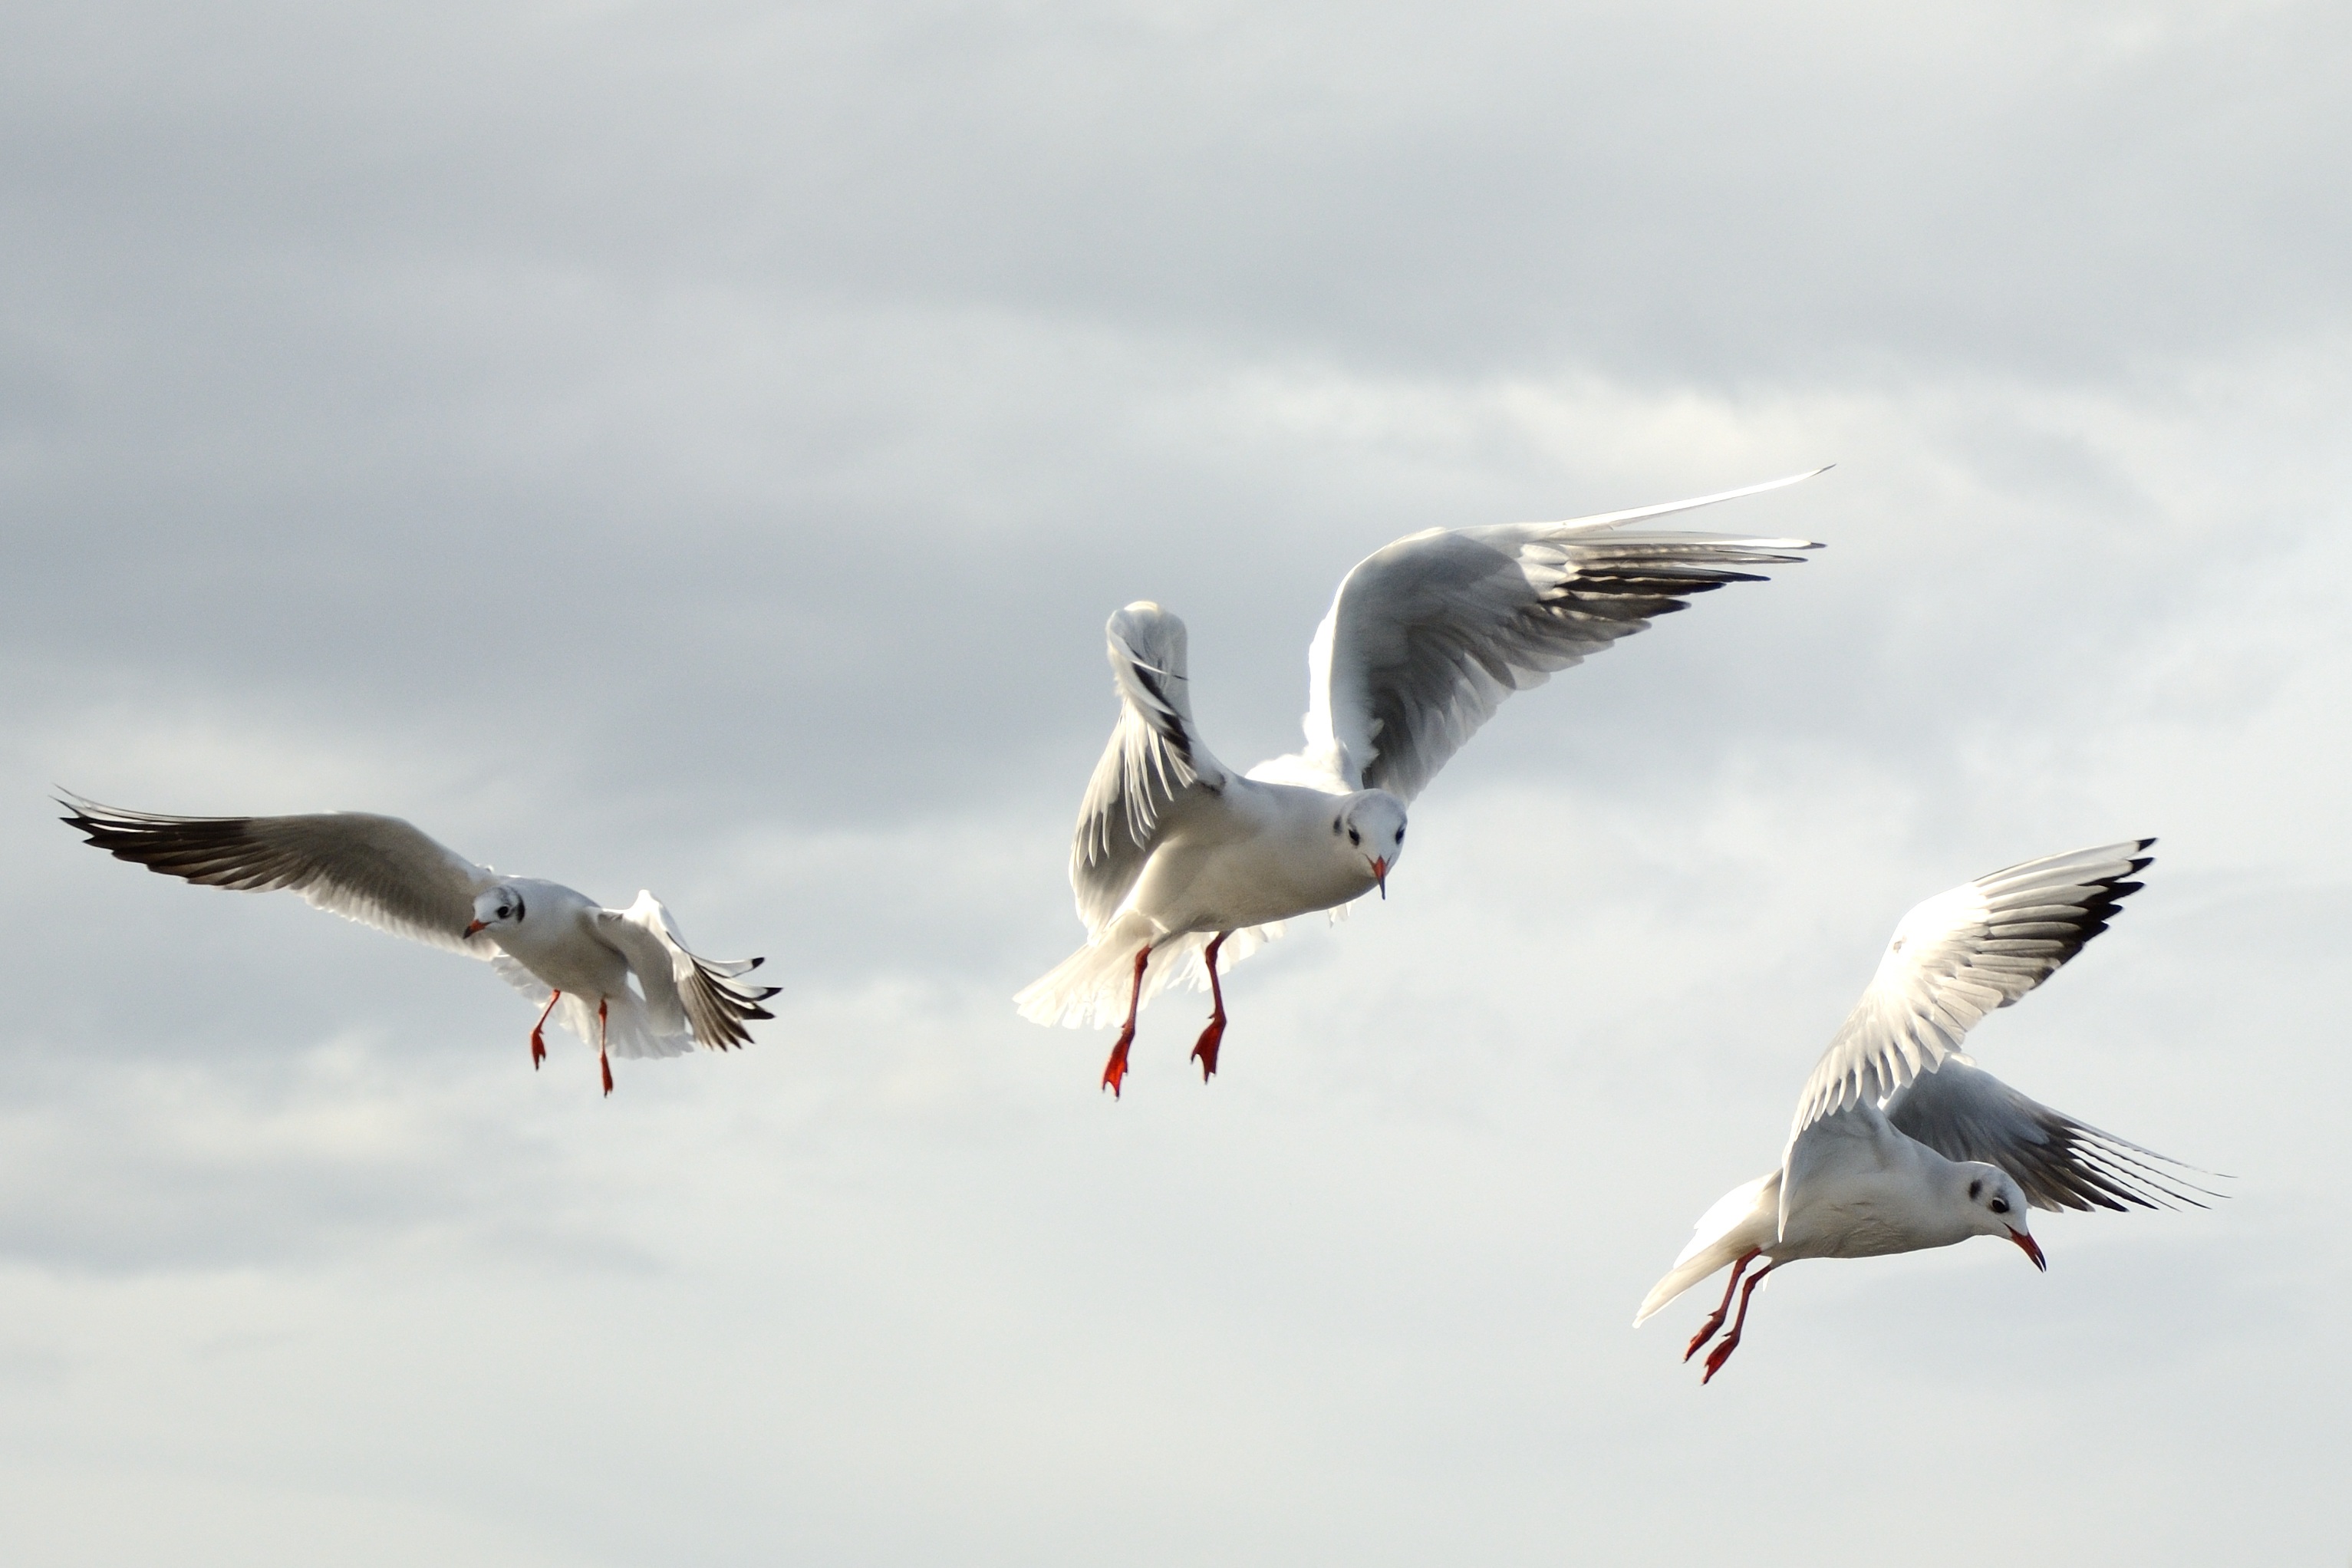
bird, wing, sky, air, lake, pelican, seabird, fly, gull, beak, flight, freedom, feather, fauna, plumage, gulls, goose, vertebrate, water bird, locomotion, spring dress, flight form, bird flight, charadriiformes, european herring gull, animal migration